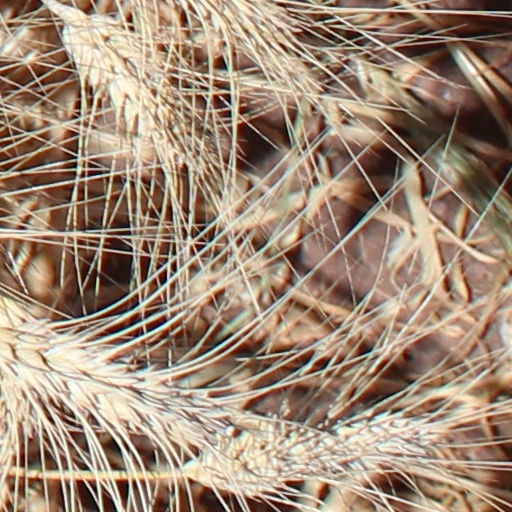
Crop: wheat